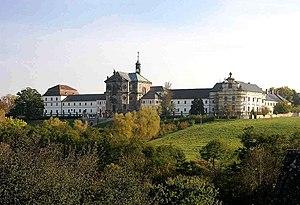
Kuks est une commune du district de Trutnov, dans la région de Hradec Králové, en République tchèque. Sa population s'élevait à 261 habitants en 2018.